Hotel des Trois Collèges

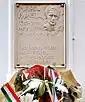
Miklós Radnóti

The hotel is at the exact location of the Cluny College (established in 1261 by the Order of Cluny), closed during the French Revolution and used as a studio by Jacques-Louis David where he painted "The Coronation of Napoleon" (1805–07). The Cluny College’s well is still visible inside the hotel.